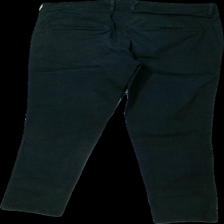
View: back
Type: Trousers
Category: Men
Brand: Selected Homme/Femme
Colors: Black
Material: 100% cotton
Cut: Regular
Season: All
Stains: Major
Damage location: middle right
Damage 2: fläck
Damage 2 location: top left
Damage 3 location: bottom center
Price range: <50
Recommended usage: Export
Description: svarta byxor, fläck fram, luddiga